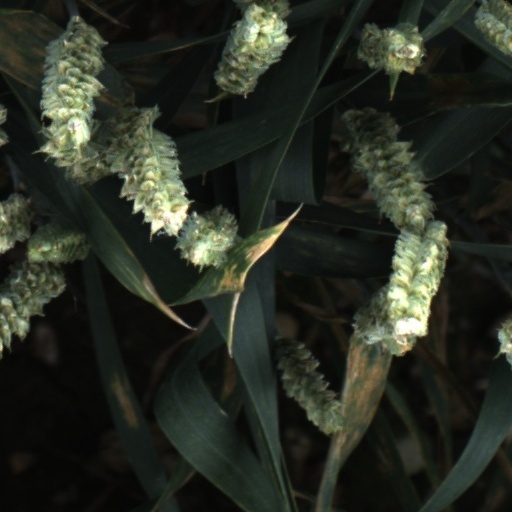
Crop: wheat